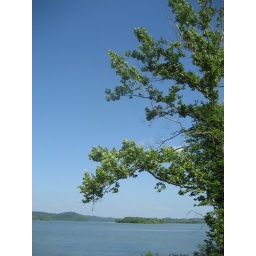
tree near lake in tn